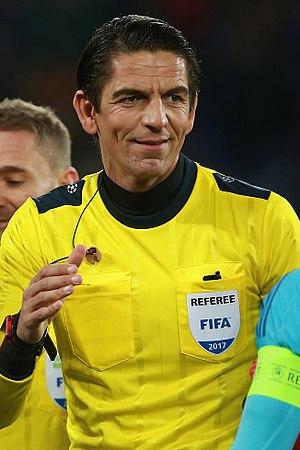
Deniz Aytekin est un arbitre de football allemand d'origine turque, né le 21 juillet 1978 à Nuremberg.